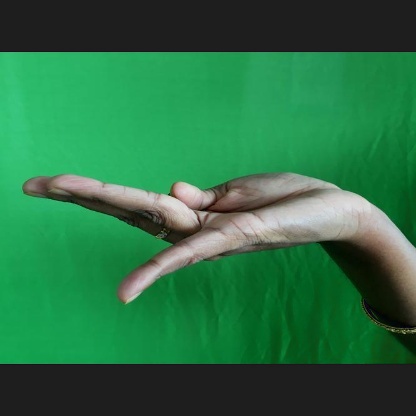
Mudra: Chaturam